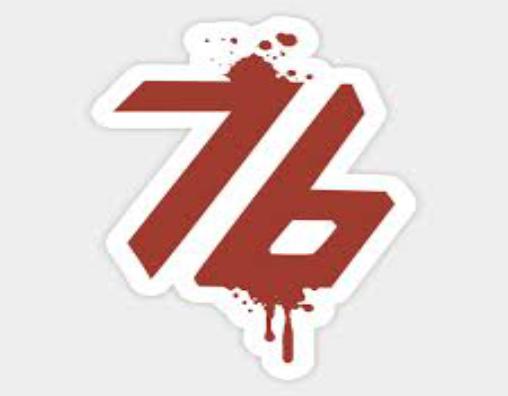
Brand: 76
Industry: Clothes